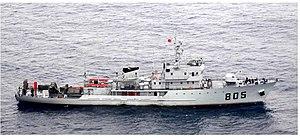
Cet article dresse la liste des navires de la Marine chinoise en service.